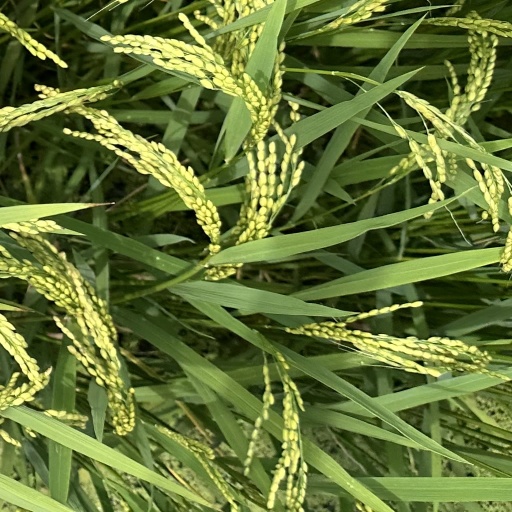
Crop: rice